Awana Skyway

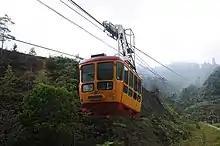
The old Genting Highlands Premium Outlets Cable Car

The old cable car uses a "jig-back" system: A large electric motor is located at the bottom of the tramway so that it effectively pulls one cabin down, using that cabin's weight to help pull the other cabin up. A similar system of cables is used in a funicular railway. The two-passenger cabins are situated at opposite ends of the loops of cable. Thus, while one is coming up, the other is going down the mountain, and they pass each other midway on the cable span. It ceased its operations since 1 April 2014 to make way for the construction of an all-new mono cable gondola system similar to the one used on Genting Gohtong Jaya Cable Car by Leitner Ropeways.